Neil Kinnock

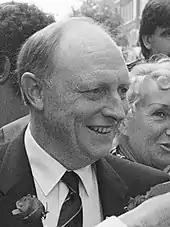
Kinnock in 1989

Following Labour's landslide defeat at the 1983 general election, Michael Foot resigned as Leader of the Labour Party aged 69, and from the outset; it was expected that the much younger Kinnock would succeed him. He was finally elected as Labour Party leader on 2 October 1983, with 71% of the vote, and Roy Hattersley was elected as his deputy; their prospective partnership was considered to be a "dream ticket".